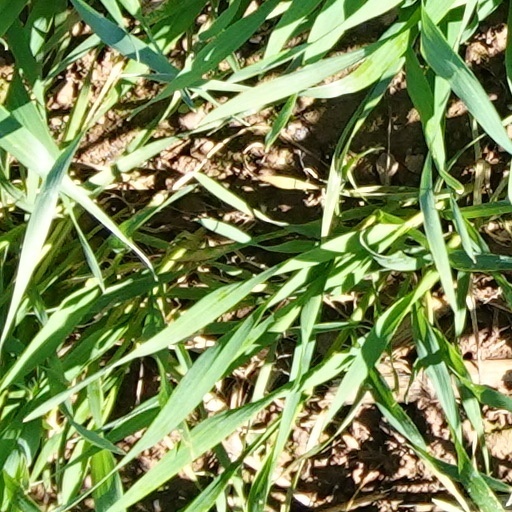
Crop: wheat